Hettie Belle Ege

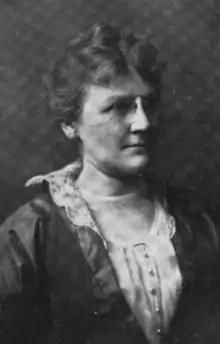
Hettie Belle Ege, during her term as acting president of Mills College, from a 1915 publication

Hettie Belle Ege (March 31, 1861 – November 19, 1942) was an American professor of mathematics. From 1914 to 1916, she was the acting president of Mills College.